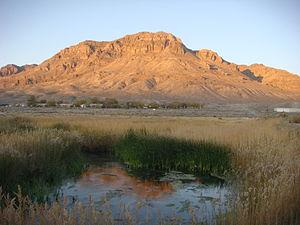
La guelta correspond à une dépression ou une cuvette où l'eau s'est accumulée à la faveur d'une crue, de l'alimentation par des sources ou l'inféroflux en contexte désertique ; cela peut être une résurgence naturelle.